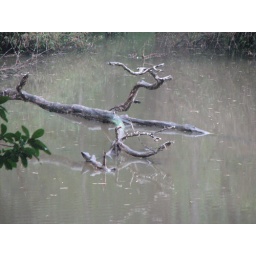
A broken tree in the river